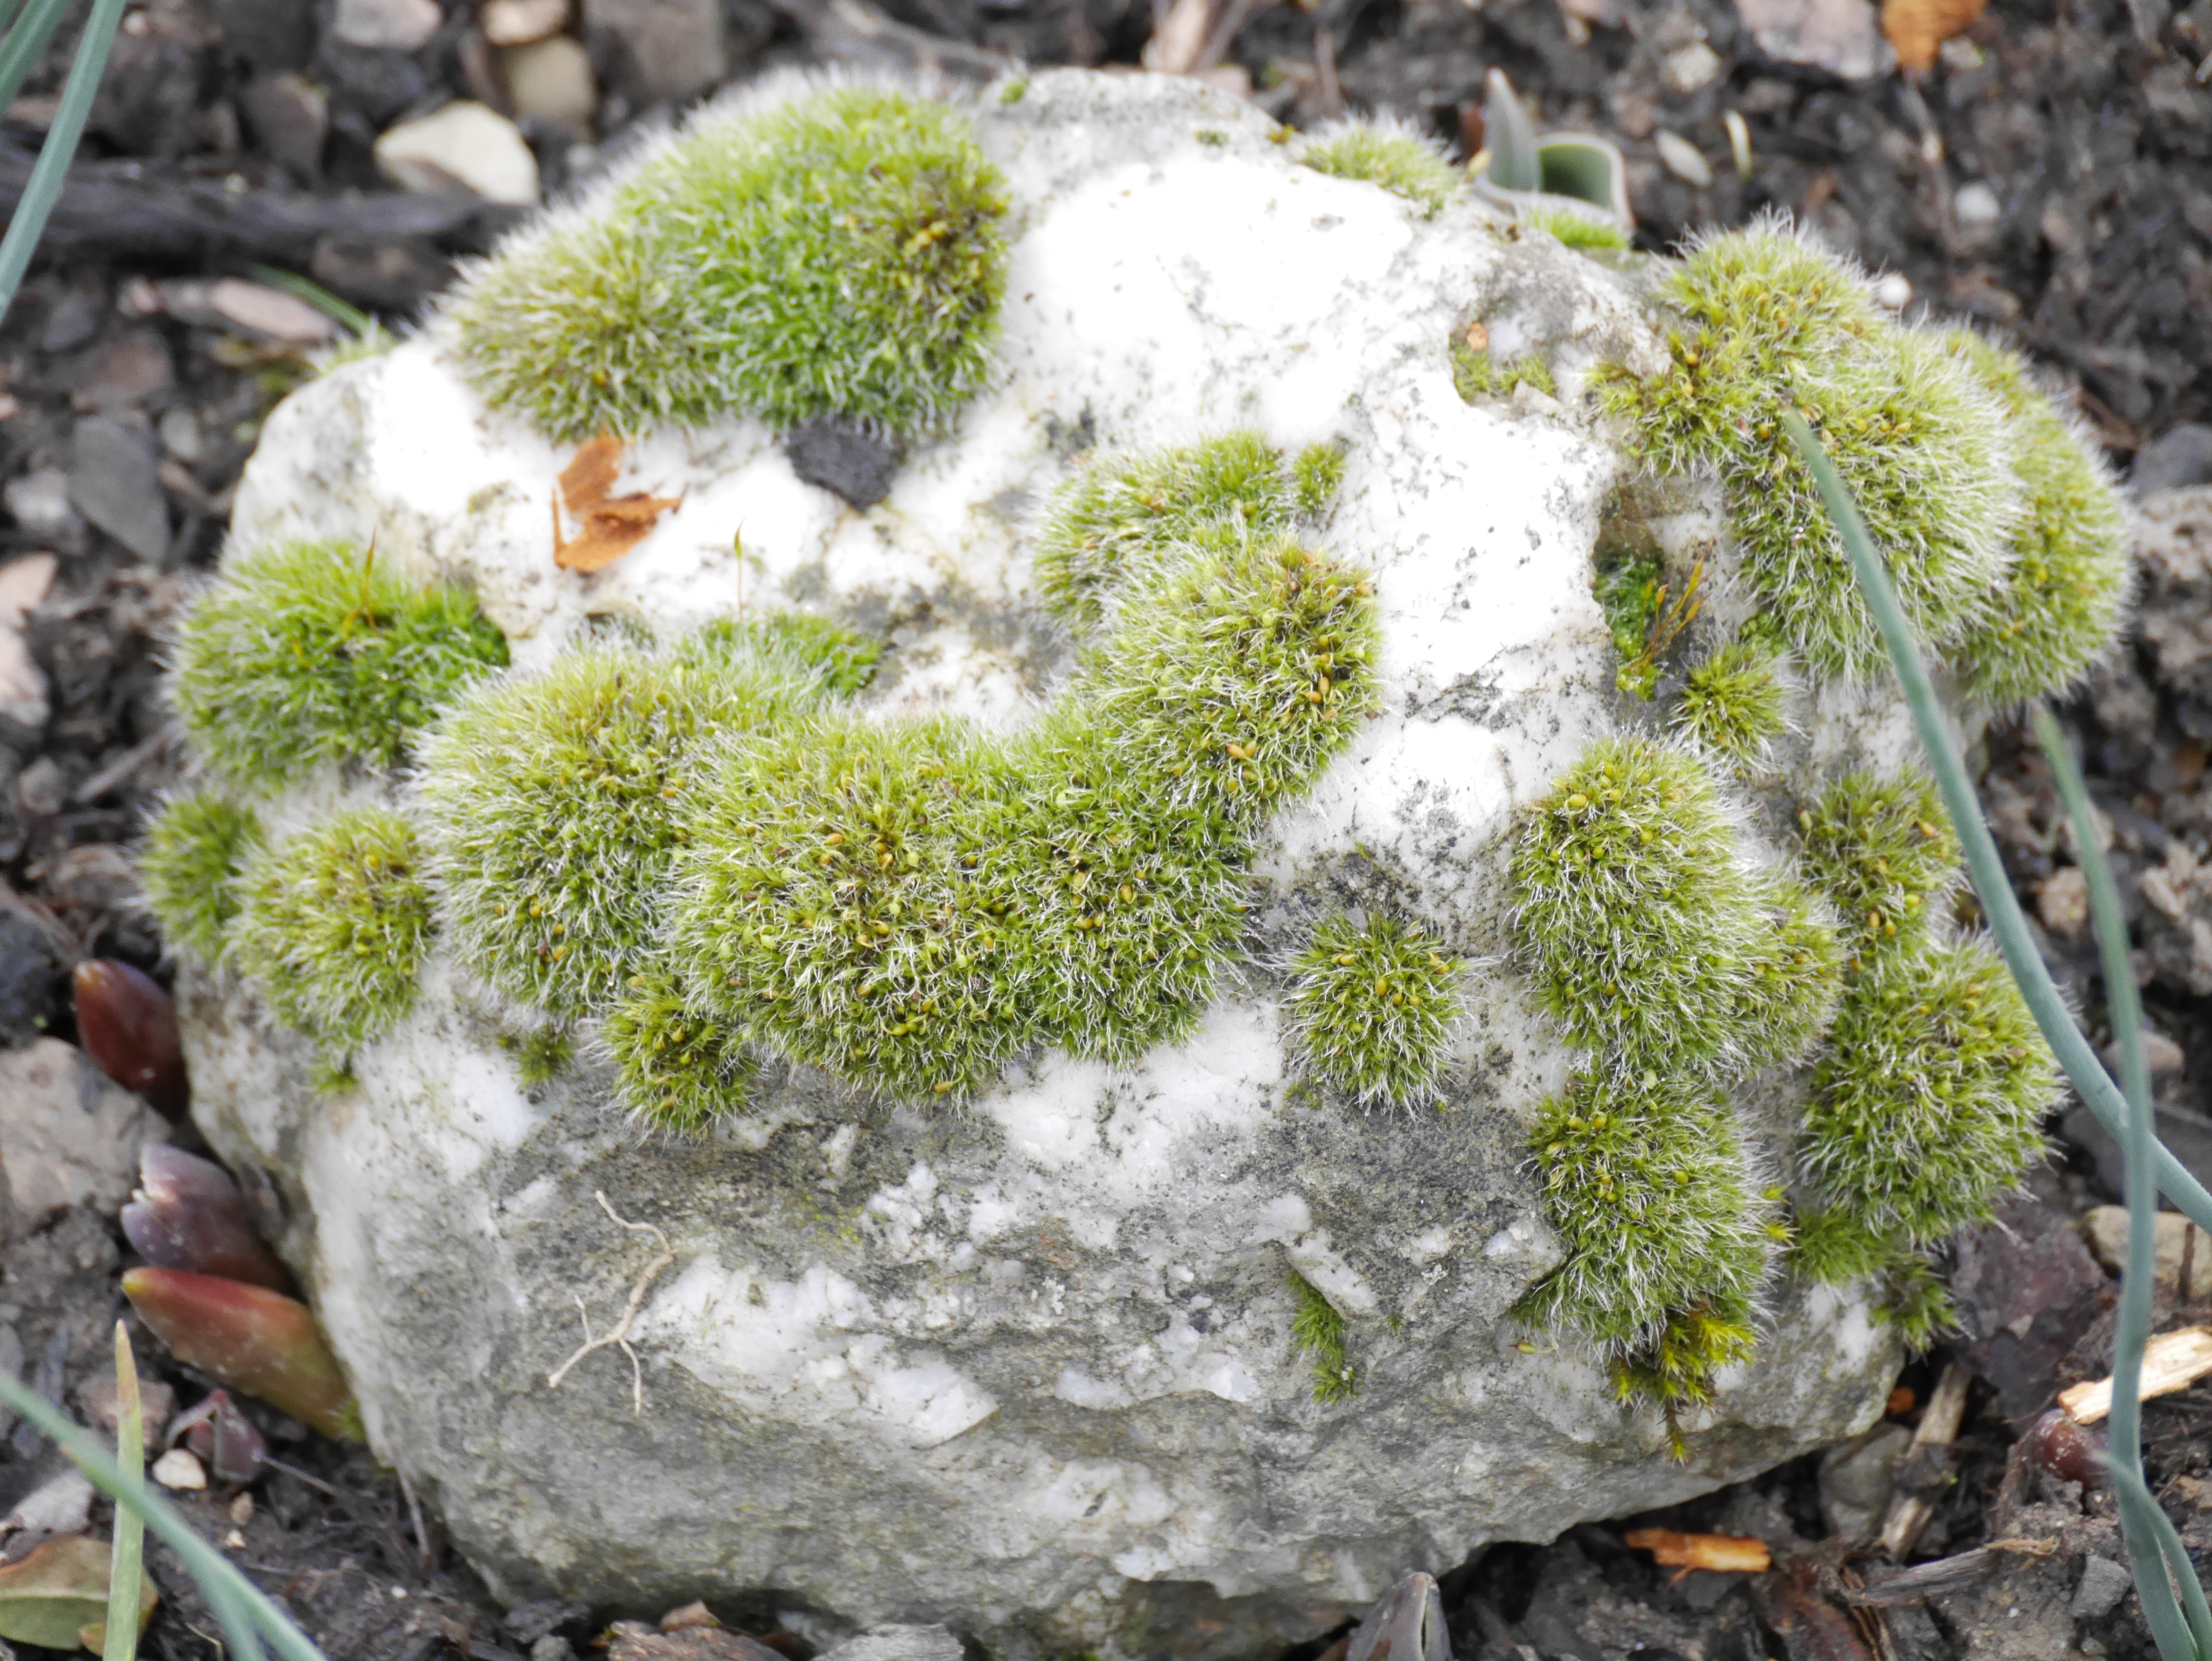
tree, rock, plant, leaf, flower, stone, moss, green, botany, flora, weave, flowering plant, land plant, non vascular land plant